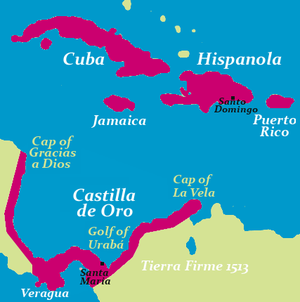
La Castille d'Or est le nom donné au XVIᵉ siècle par les colonisateurs espagnols aux territoires d'Amérique centrale s'étendant du golfe d'Urabá à la région de la rivière Belén, aux portes de l'actuelle province de Veraguas. Ces territoires faisaient l'objet d'un différend entre la Couronne et la famille Colomb, car ils ont été confiés à d'autres conquistadors, en particulier Diego de Nicuesa, dès 1508.